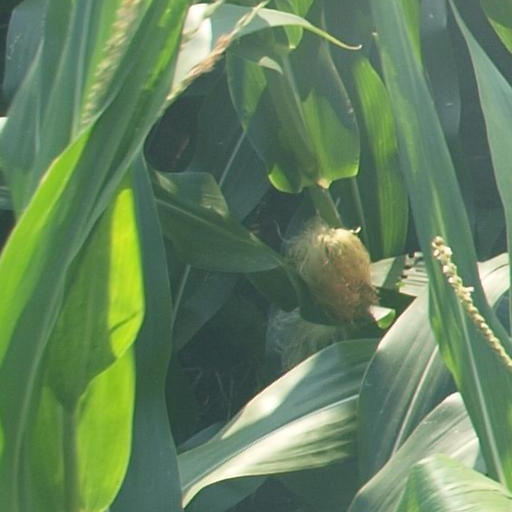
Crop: maize; corn